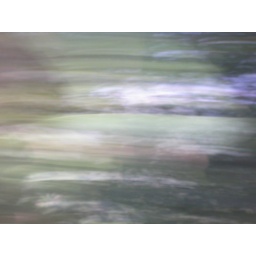
reflection in window of van